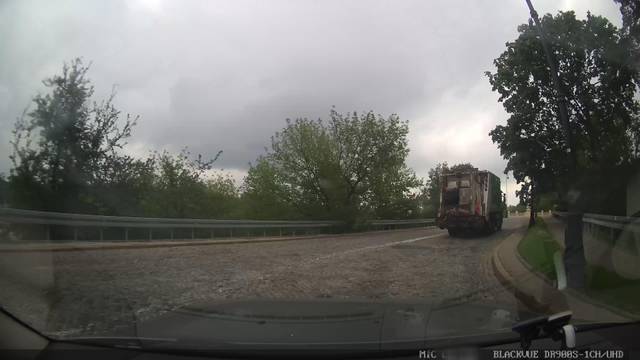
Region: Poland
Coordinates: 52.243, 21.019